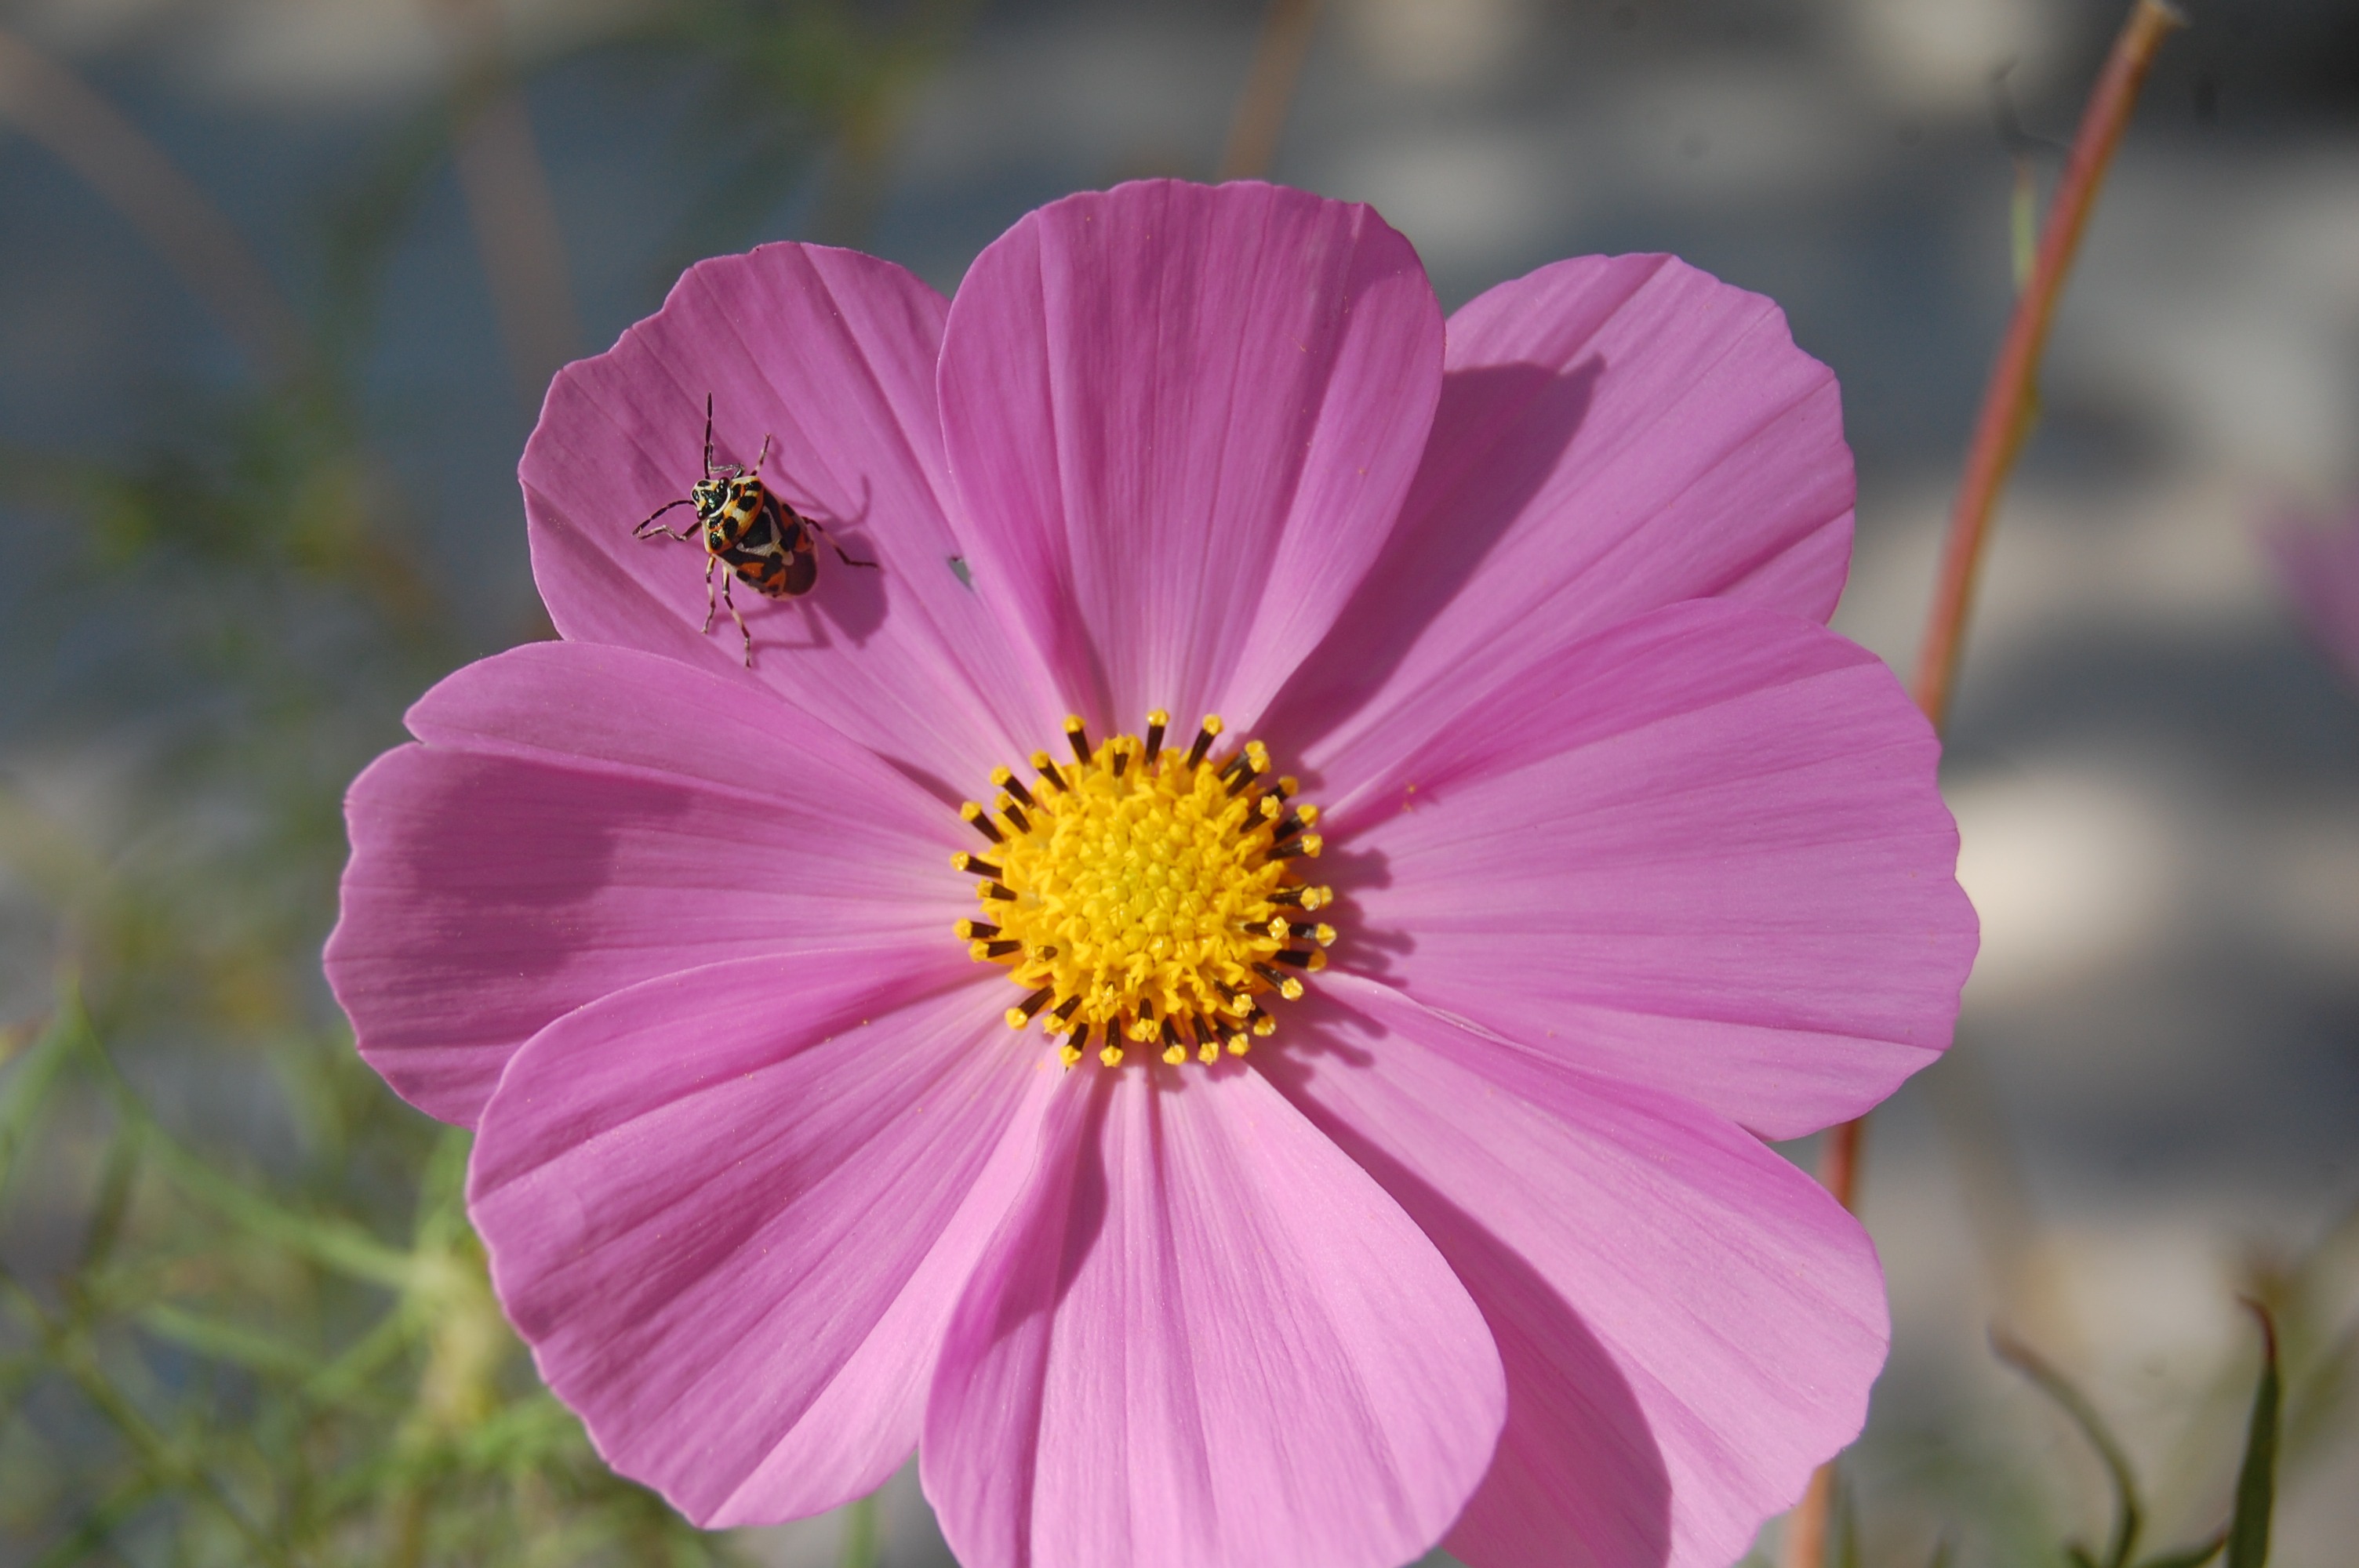
nature, blossom, plant, cosmos, flower, petal, spring, botany, pink, flora, wildflower, close up, macro photography, flowering plant, daisy family, annual plant, plant stem, land plant, garden cosmos